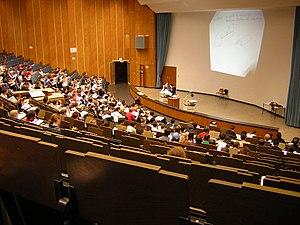
L'École supérieure polytechnique de Rhénanie-Westphalie ou bien Université technique de Rhénanie-Westphalie est une université d'élite allemande, située à Aix-la-Chapelle, dans le Land de Rhénanie-du-Nord-Westphalie. Elle a été fondée en 1870 sous le nom École polytechnique royale de Rhénanie-Westphalie à Aix-la-Chapelle. En 2019 avec 45 628 étudiants elle est la plus grande université technique en Allemagne.